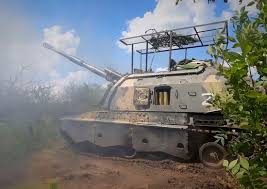
Label: 2S19_MSTA